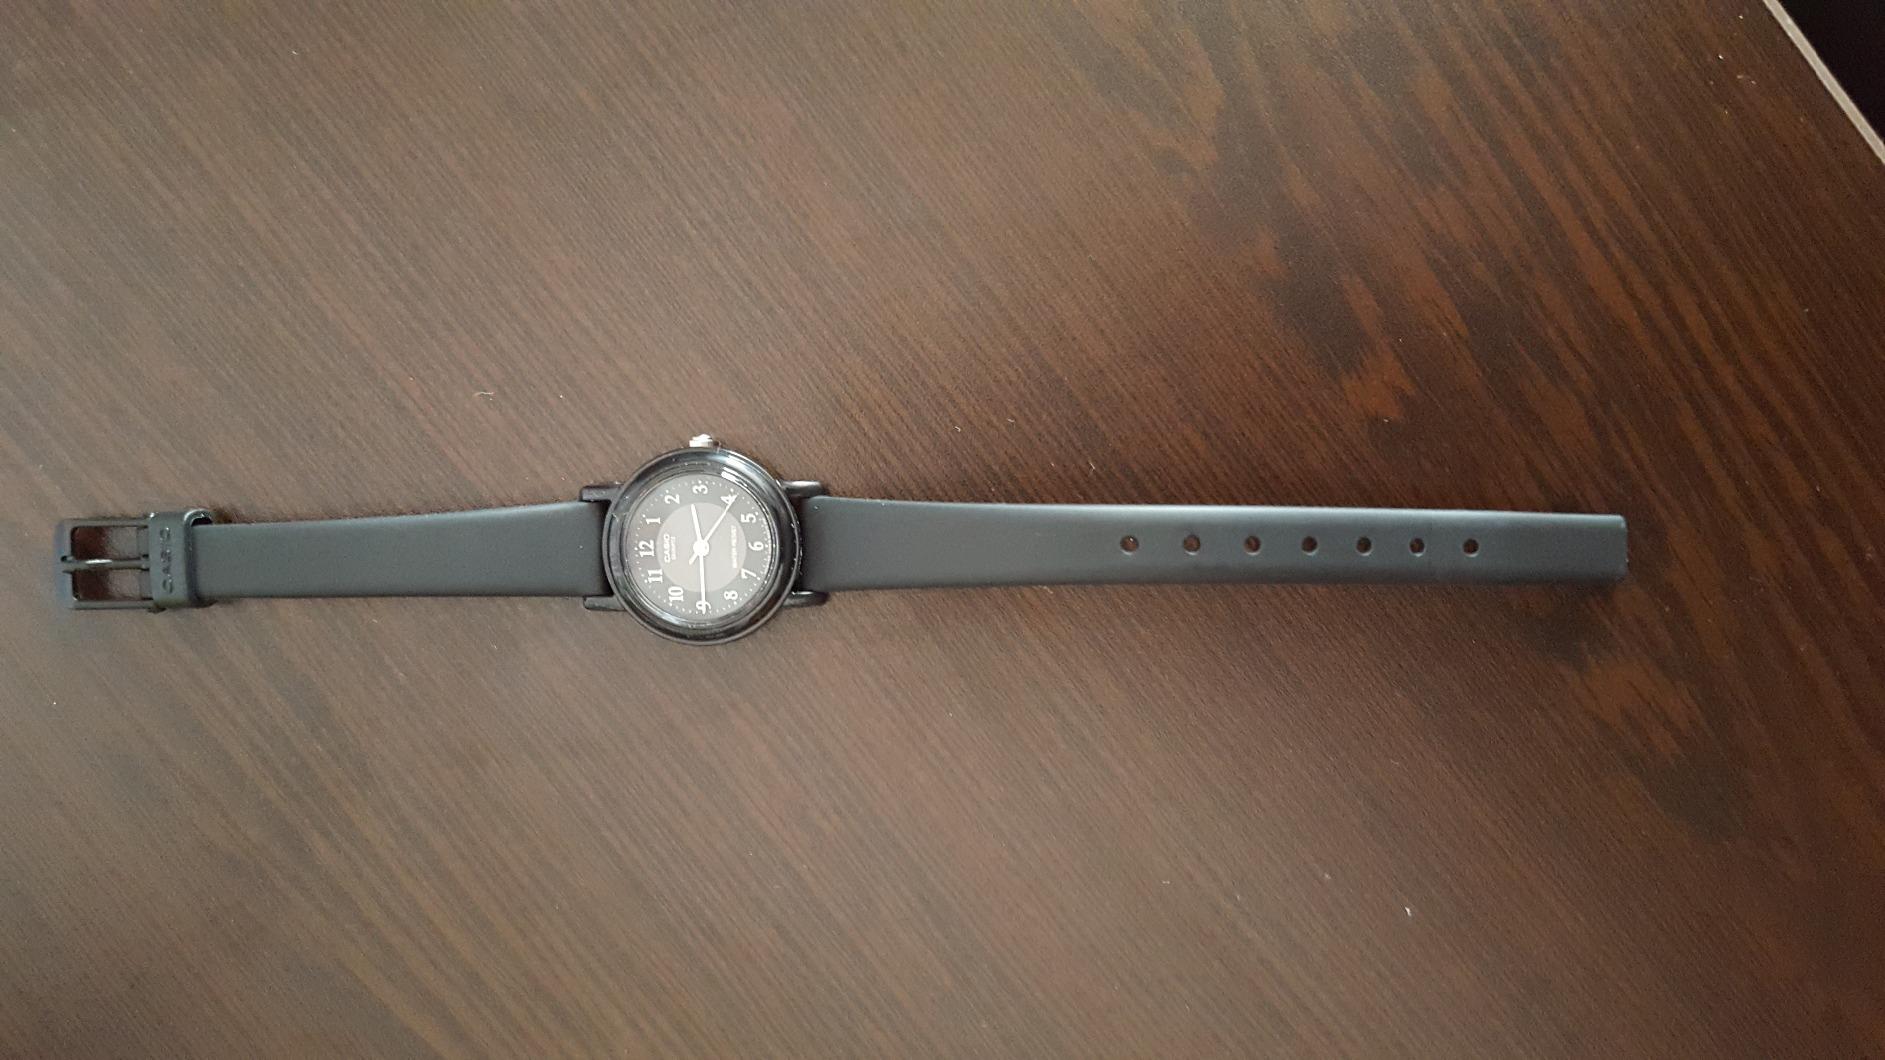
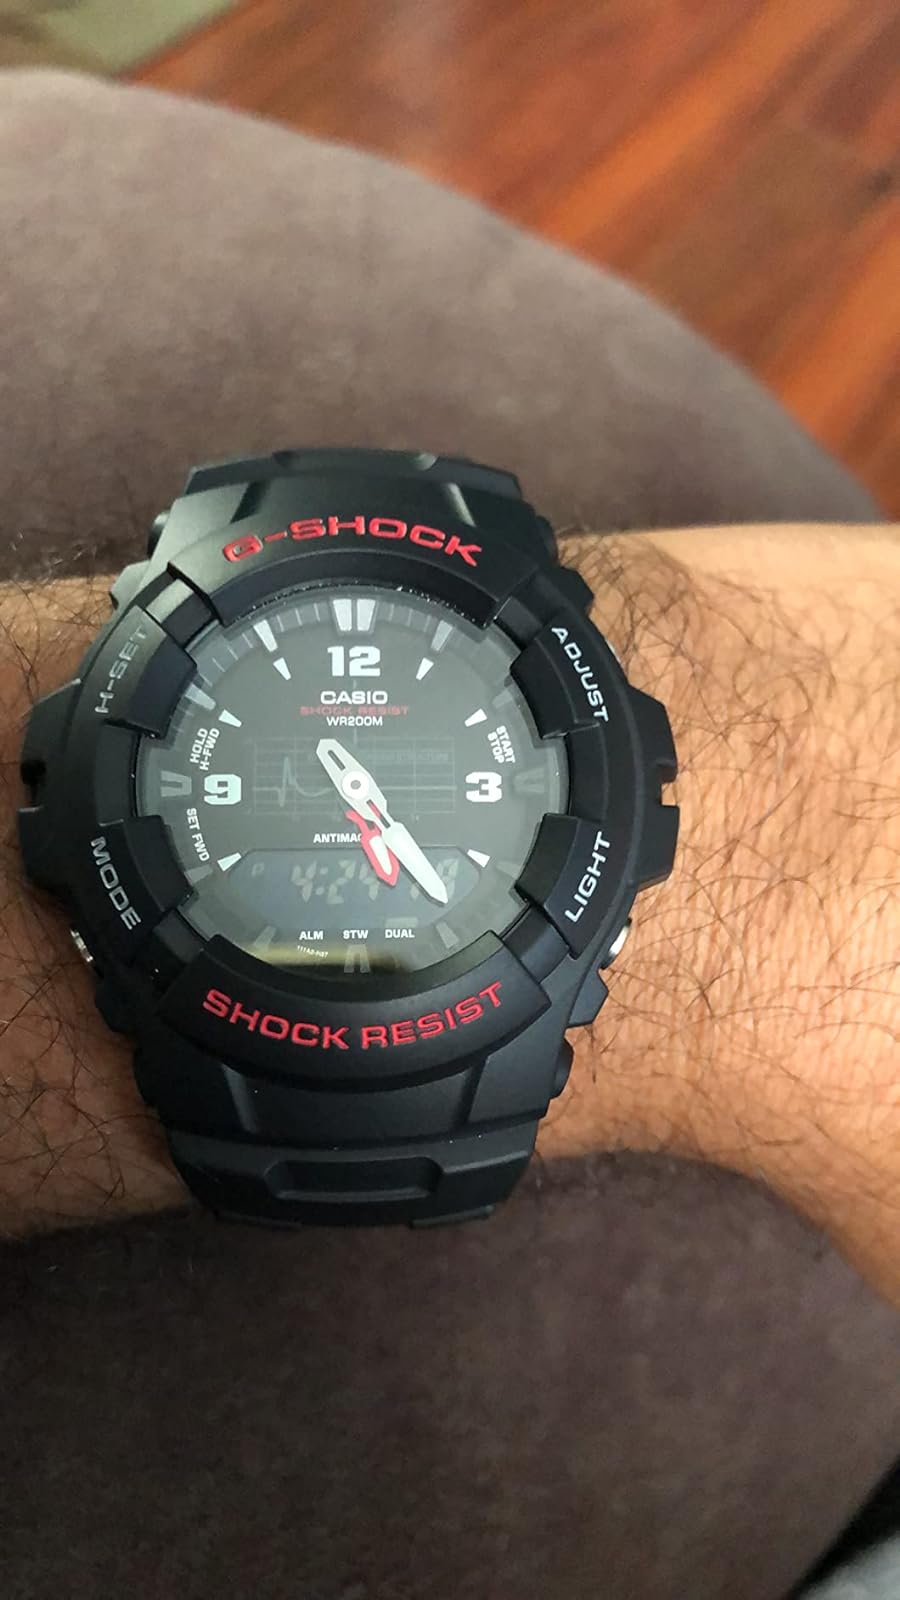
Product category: accessories_watch
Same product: no